Herbert Hoffmann

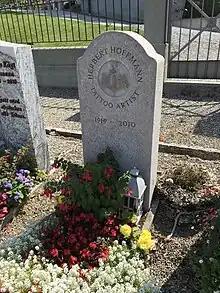
Hoffmann's grave in Heiden, 2018

Hoffmann was born December 30, 1919 in Freienwalde, Pomerania. He died on June 30, 2010 in Heiden, Switzerland.